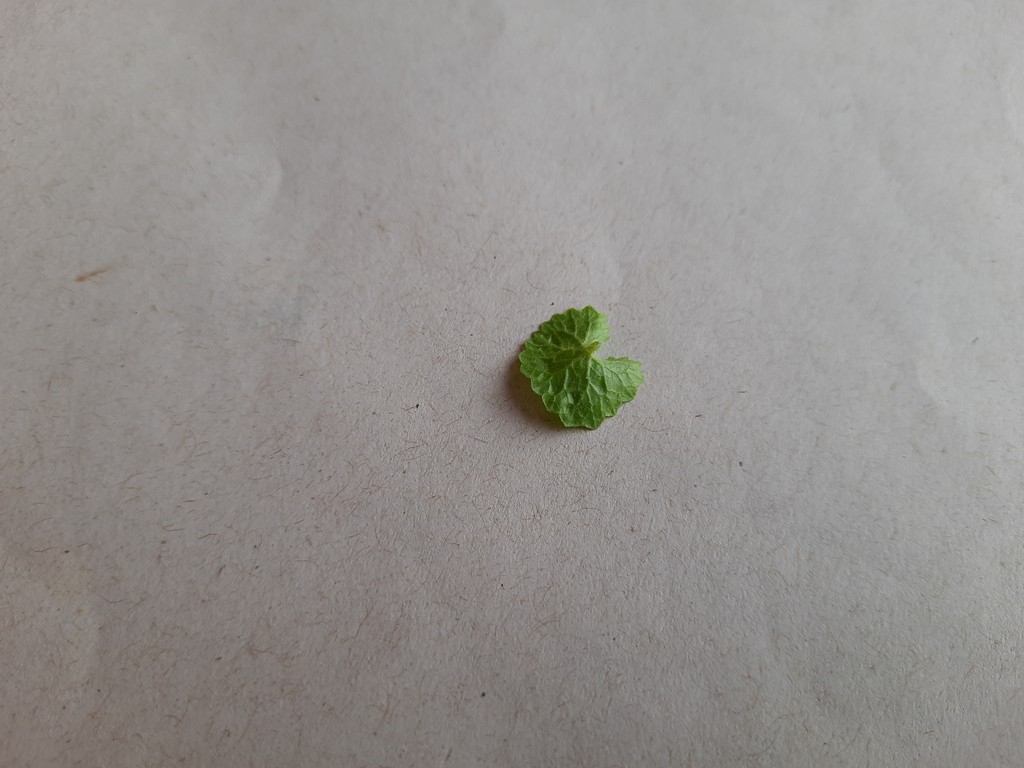
Label: Healthy